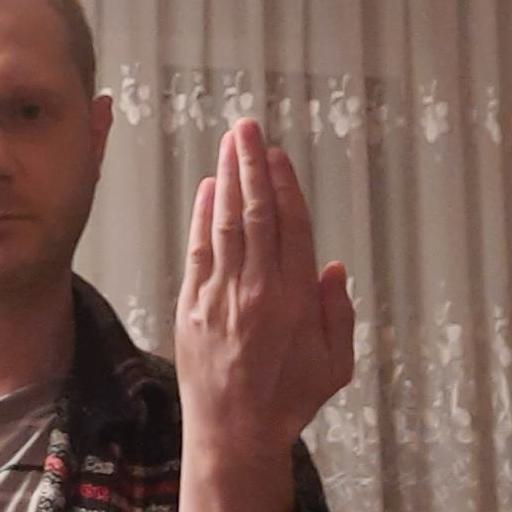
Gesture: stop_inverted